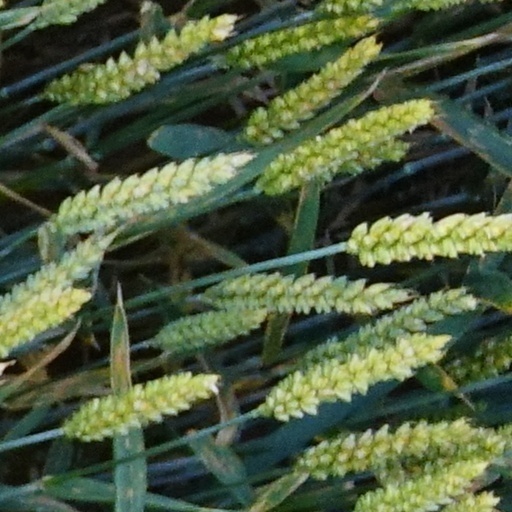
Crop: wheat